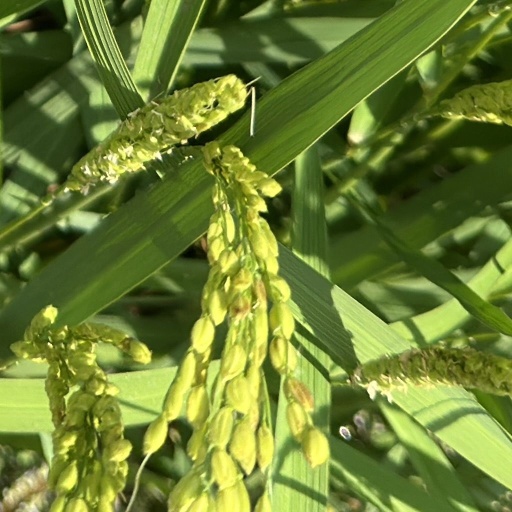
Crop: rice